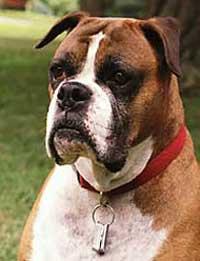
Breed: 225-n000082-boxer